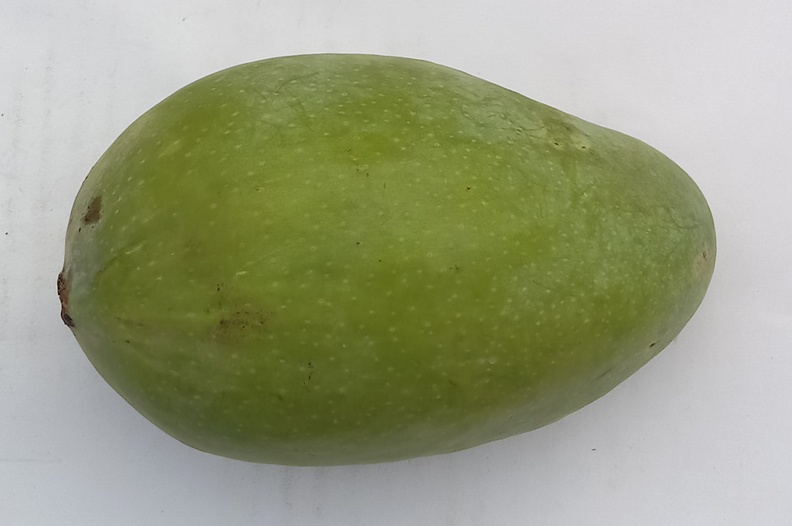
Mango variety: Sindhri